Sunda Kelapa Lighthouse

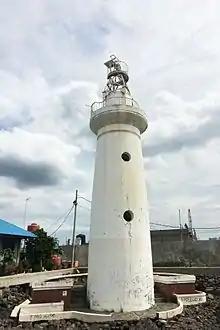
Sunda Kelapa Lighthouse, located at the former west mole of the old port of Batavia.

Sunda Kelapa Lighthouse (Indonesian: Mercusuar Sunda Kelapa) is a lighthouse located in Jakarta, Indonesia. Established in the mid-19th-century, it is among the oldest modern lighthouses in Indonesia.